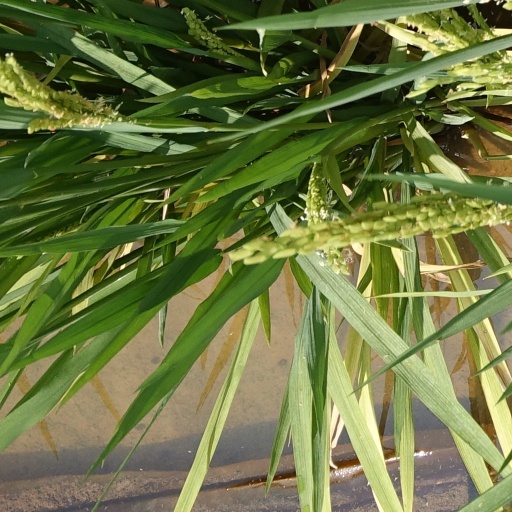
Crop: rice